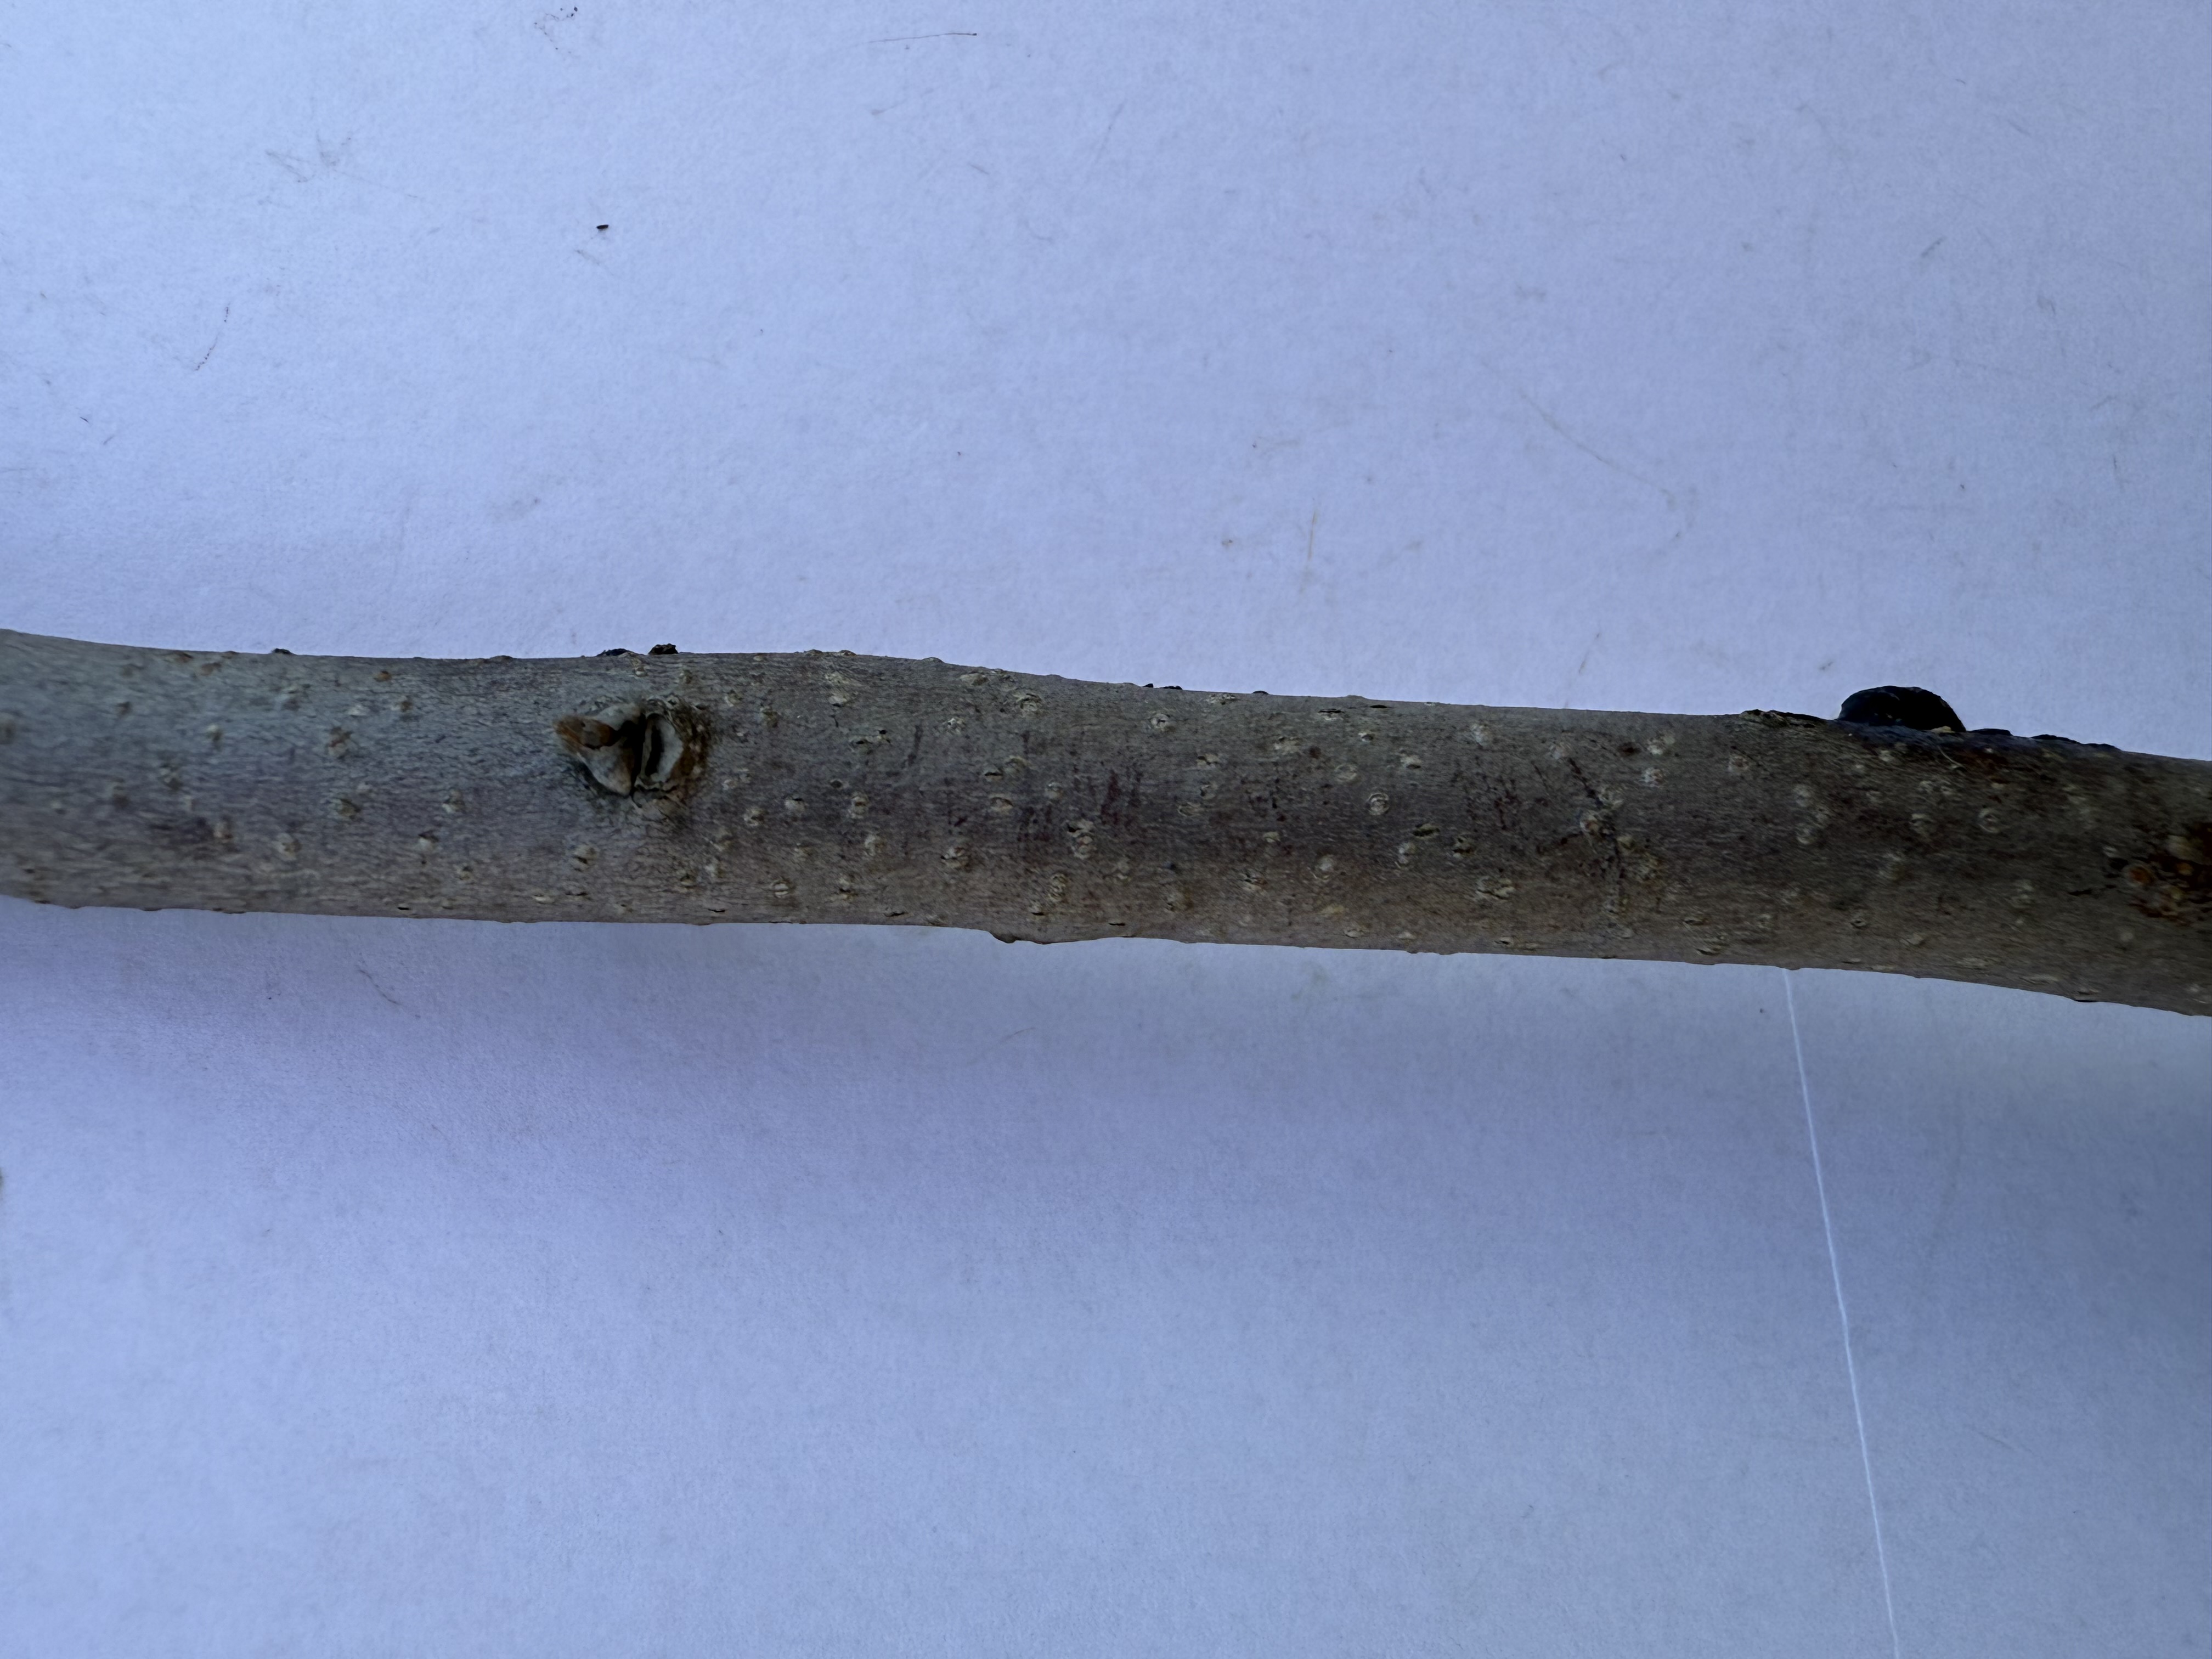
Variety: Hachiya Persimmon